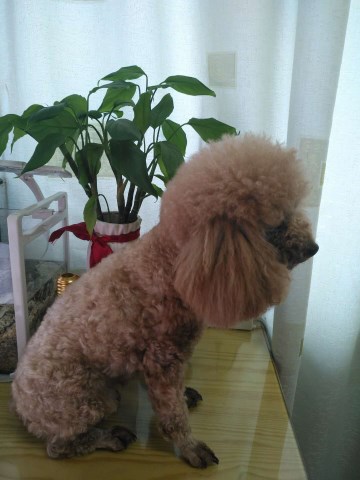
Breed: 7449-n000128-teddy